Azerbaijanis

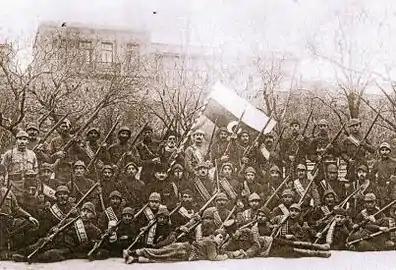
Soldiers and officers of the army of Azerbaijan Democratic Republic in 1918

In the middle of the eleventh century, the Seljuq dynasty overthrew Arab rule and established an empire that encompassed most of Southwest Asia. The Seljuk period marked the influx of Oghuz nomads into the region. The emerging dominance of the Turkic language was chronicled in epic poems or "dastans", the oldest being the "Book of Dede Korkut", which relate allegorical tales about the early Turks in the Caucasus and Asia Minor. Turkic dominion was interrupted by the Mongols in 1227, but it returned with the Timurids and then Sunni Qara Qoyunlū (Black Sheep Turkmen) and Aq Qoyunlū (White Sheep Turkmen), who dominated Azerbaijan, large parts of Iran, eastern Anatolia, and other minor parts of West Asia, until the Shi'a Safavids took power in 1501.